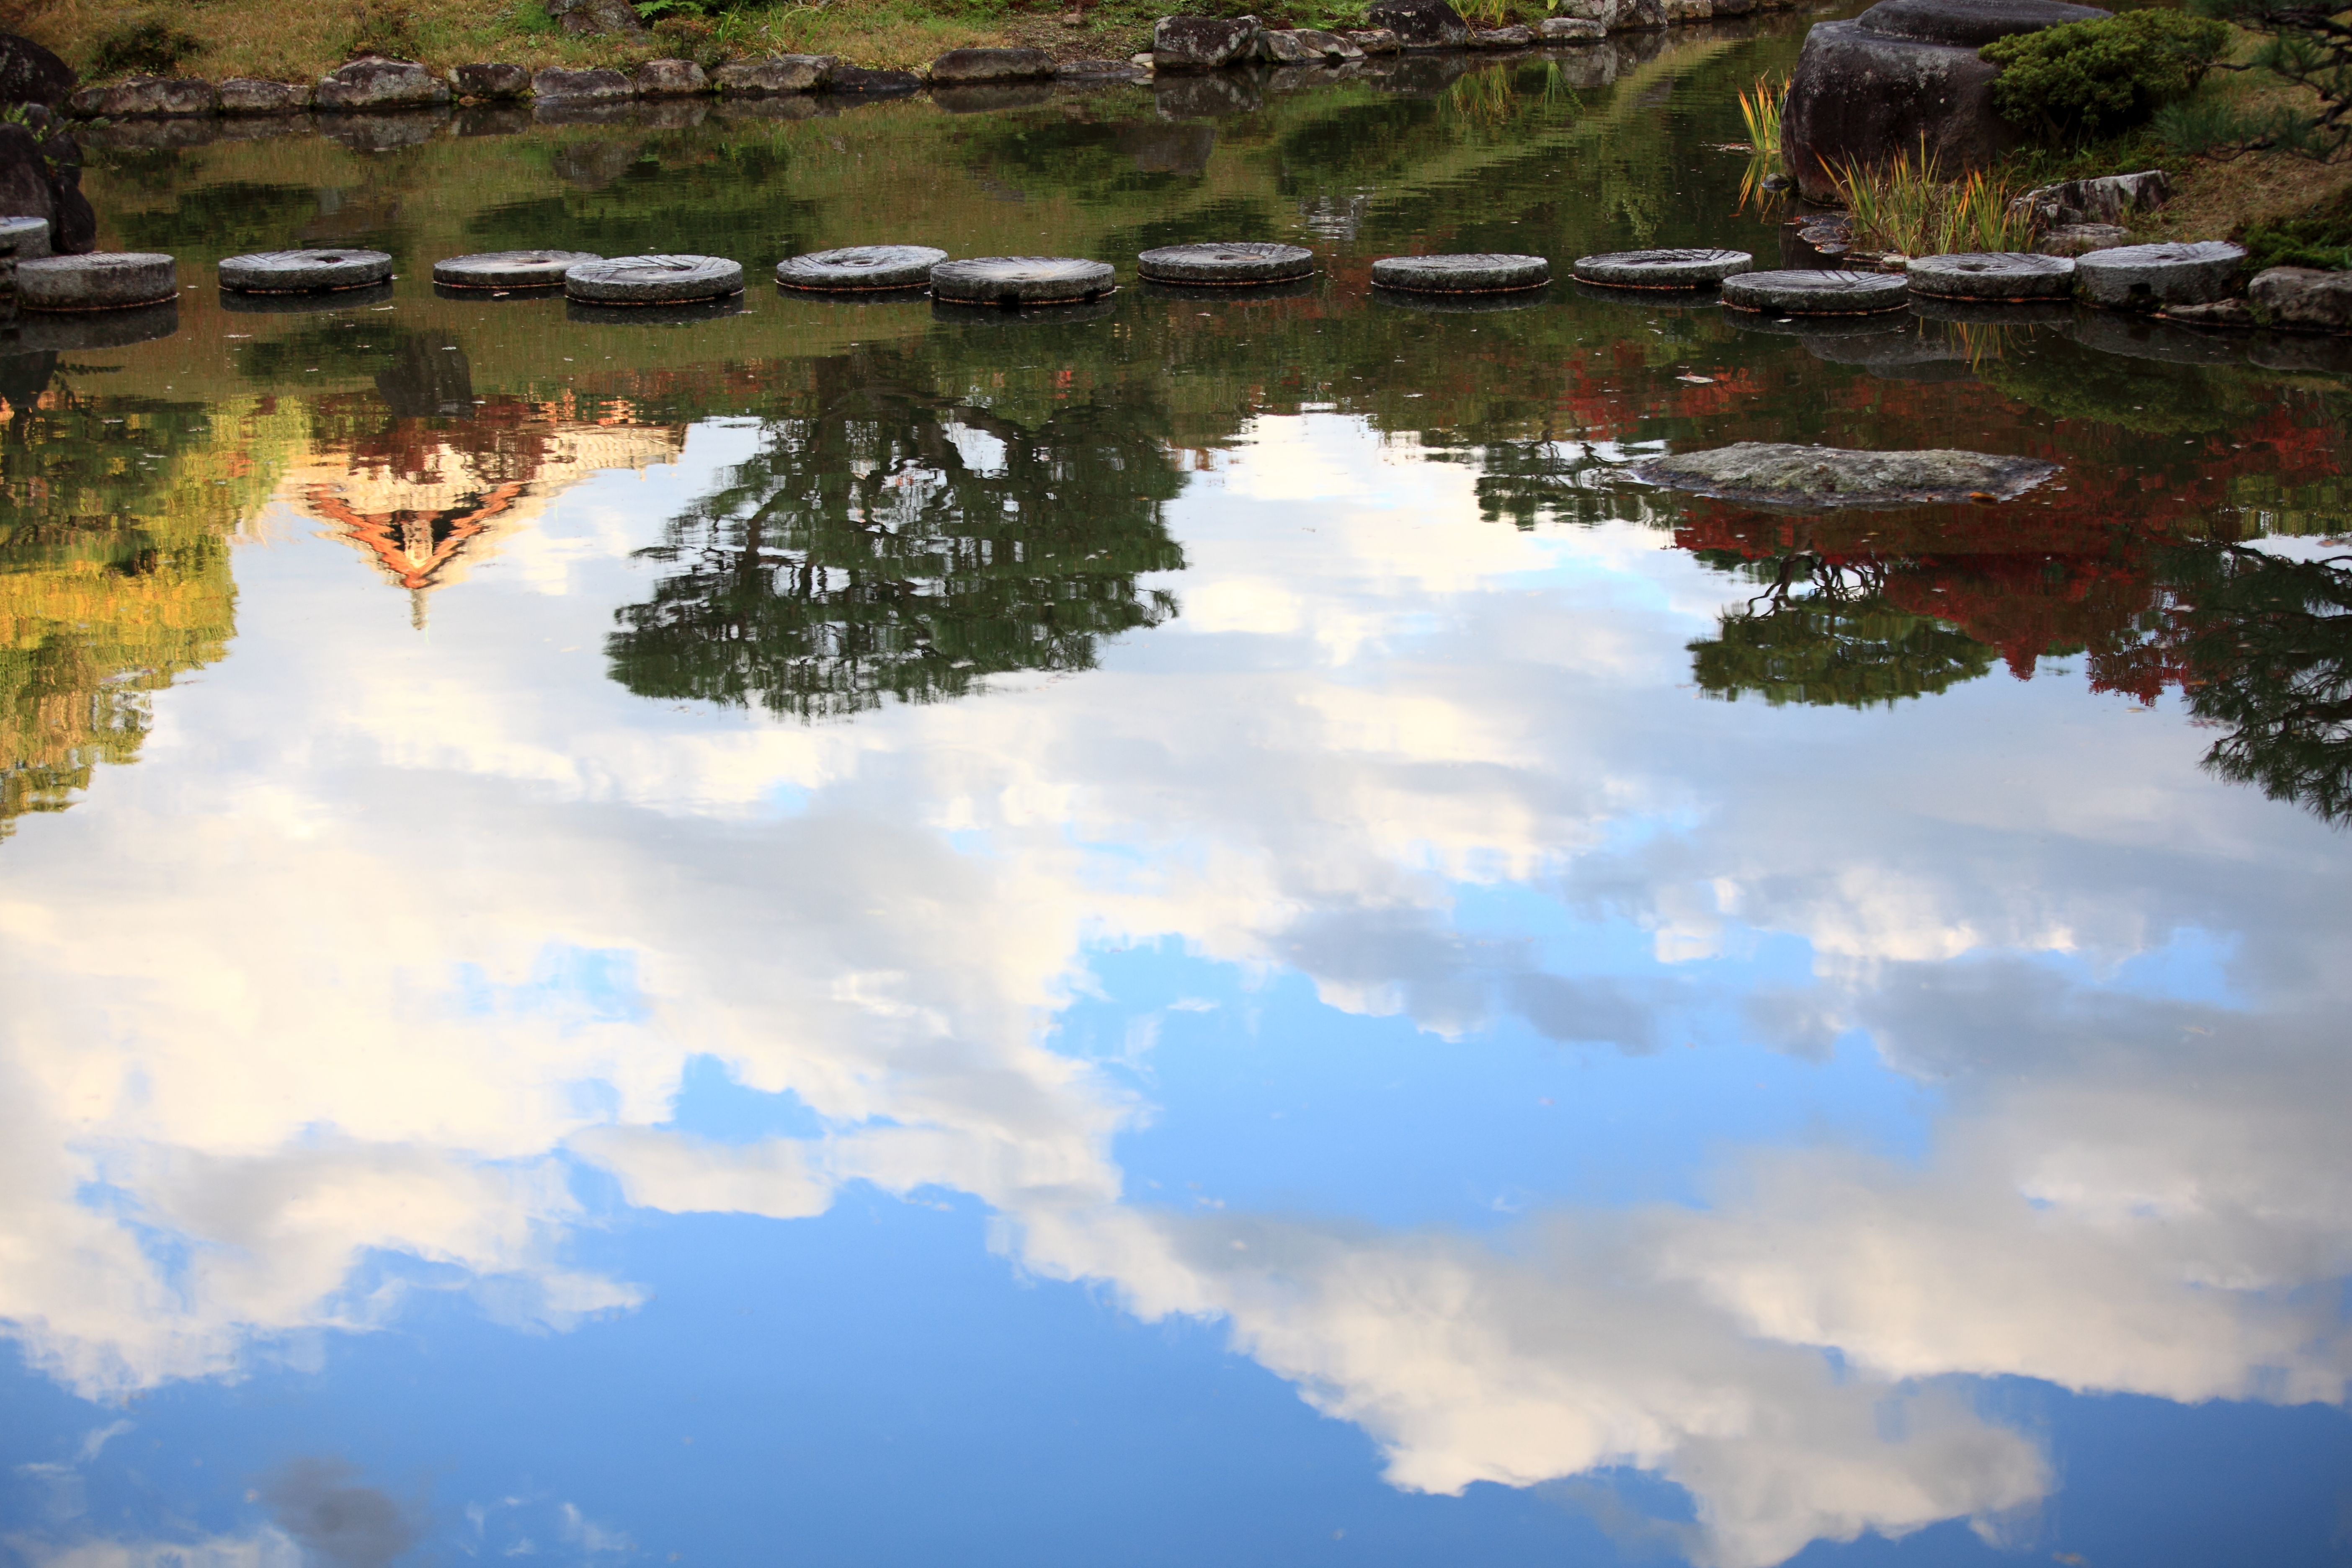
tree, water, nature, cloud, sky, sunlight, morning, lake, river, pond, reflection, high, autumn, reservoir, garden, cool image, japanese, nara, 5d, style, hires, markii, hi, res, resolution, isuien